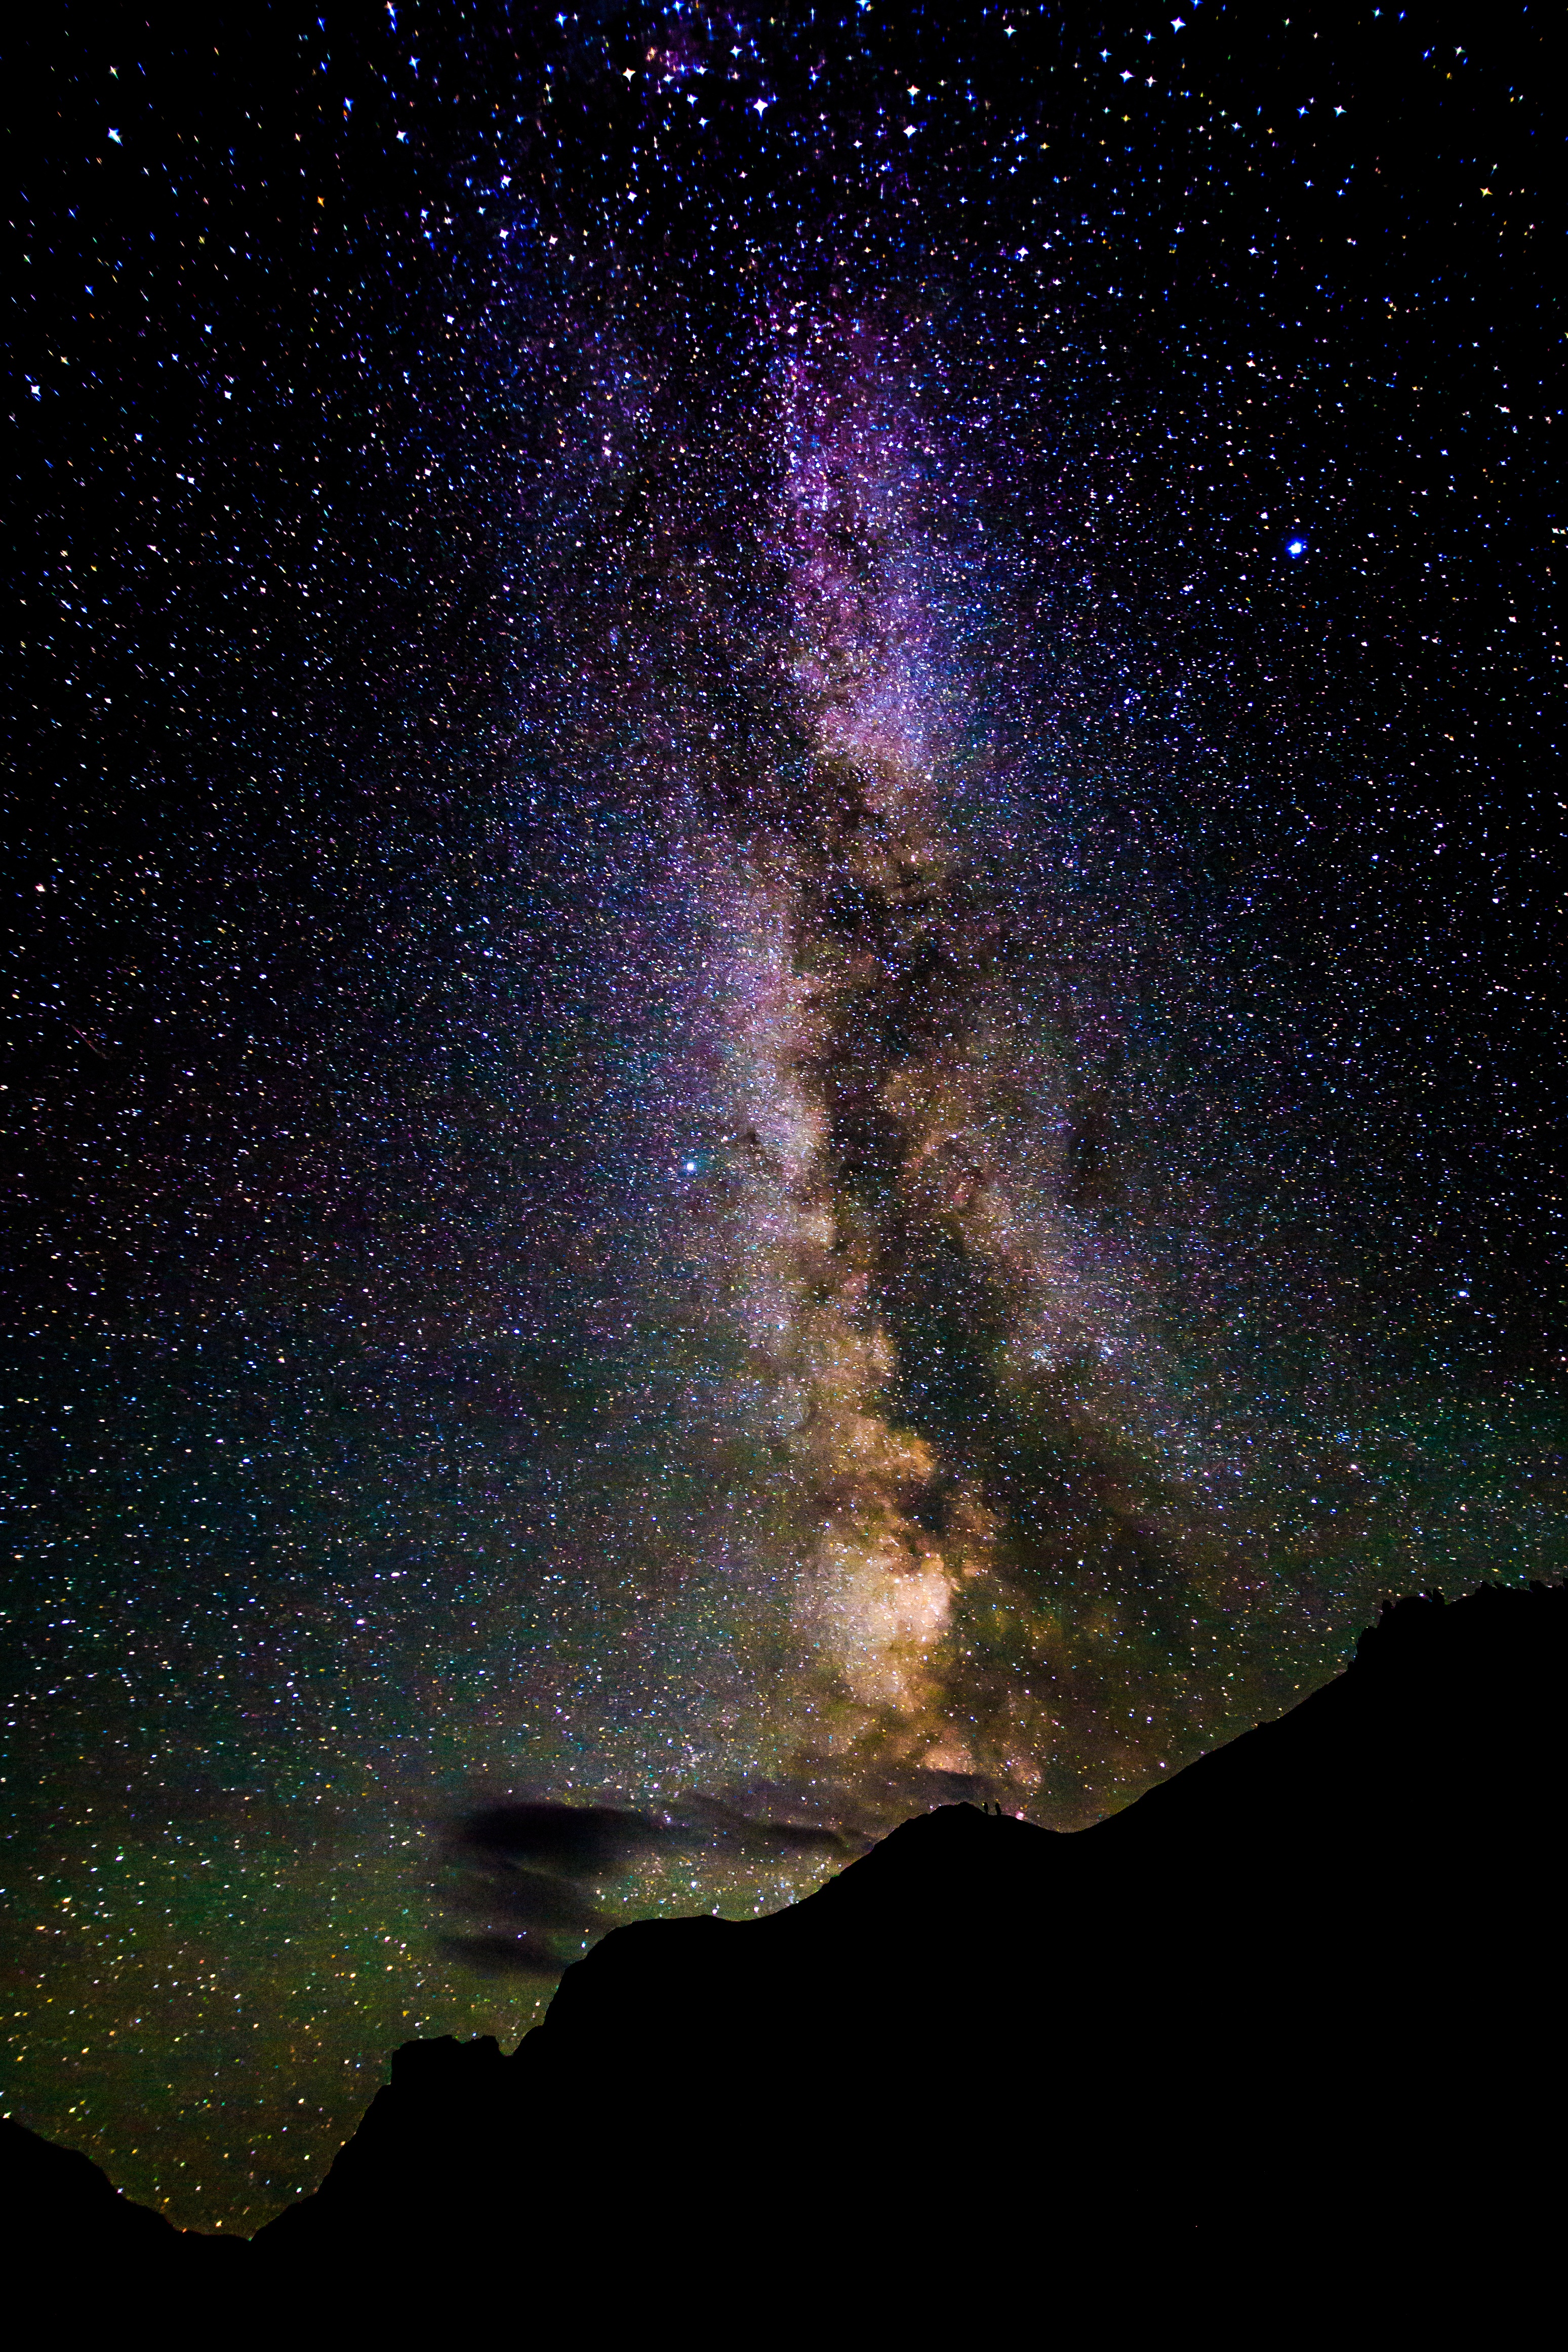
milky way, atmosphere, galaxy, nebula, outer space, astronomy, astronomical object, spiral galaxy